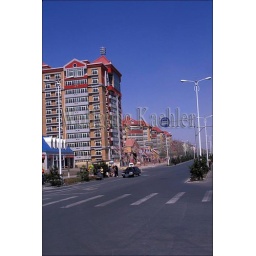
China, near beijing, street scene, satellite town (Suburbs), new apartment buildings